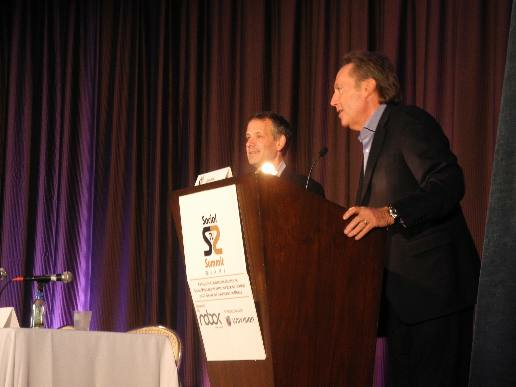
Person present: Yes